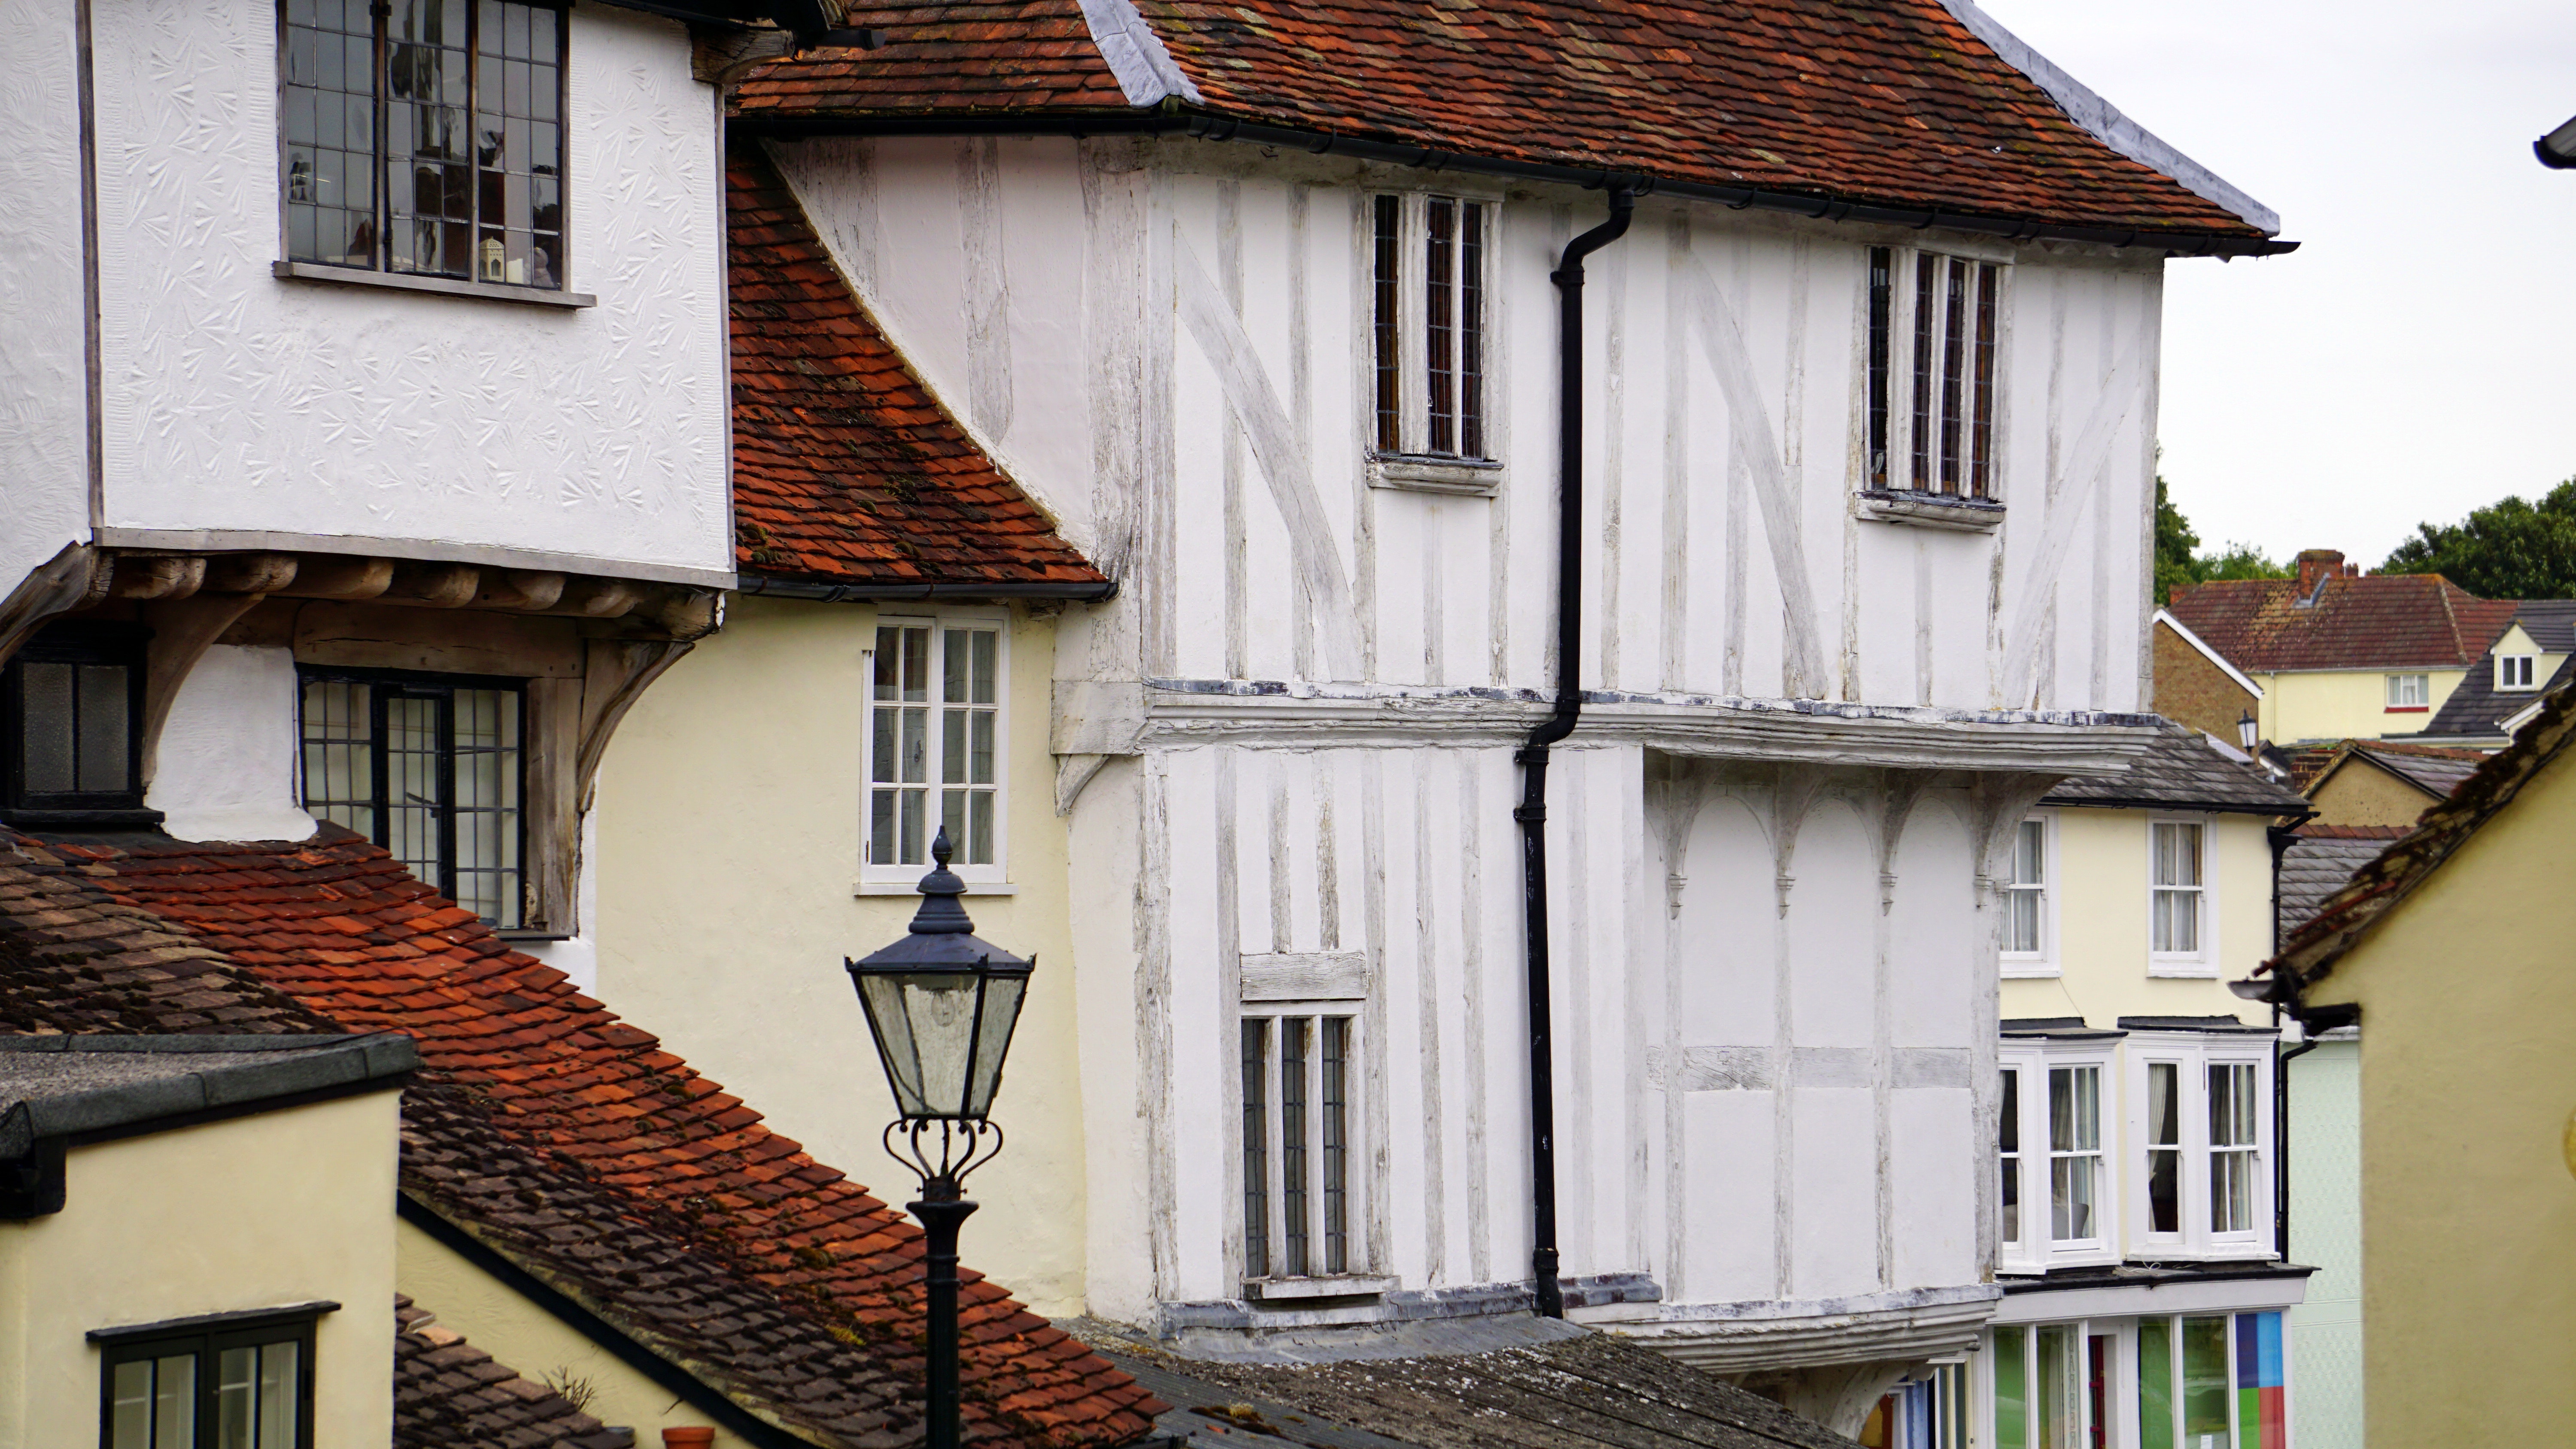
house, roof, property, building, wall, window, architecture, facade, medieval architecture, home, Material property, cottage, sash window, wood, almshouse